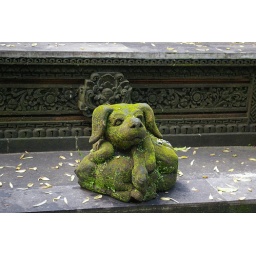
Moss covered dog carving in the sacred Monkey forest in Ubud, Bali, Indonesia.